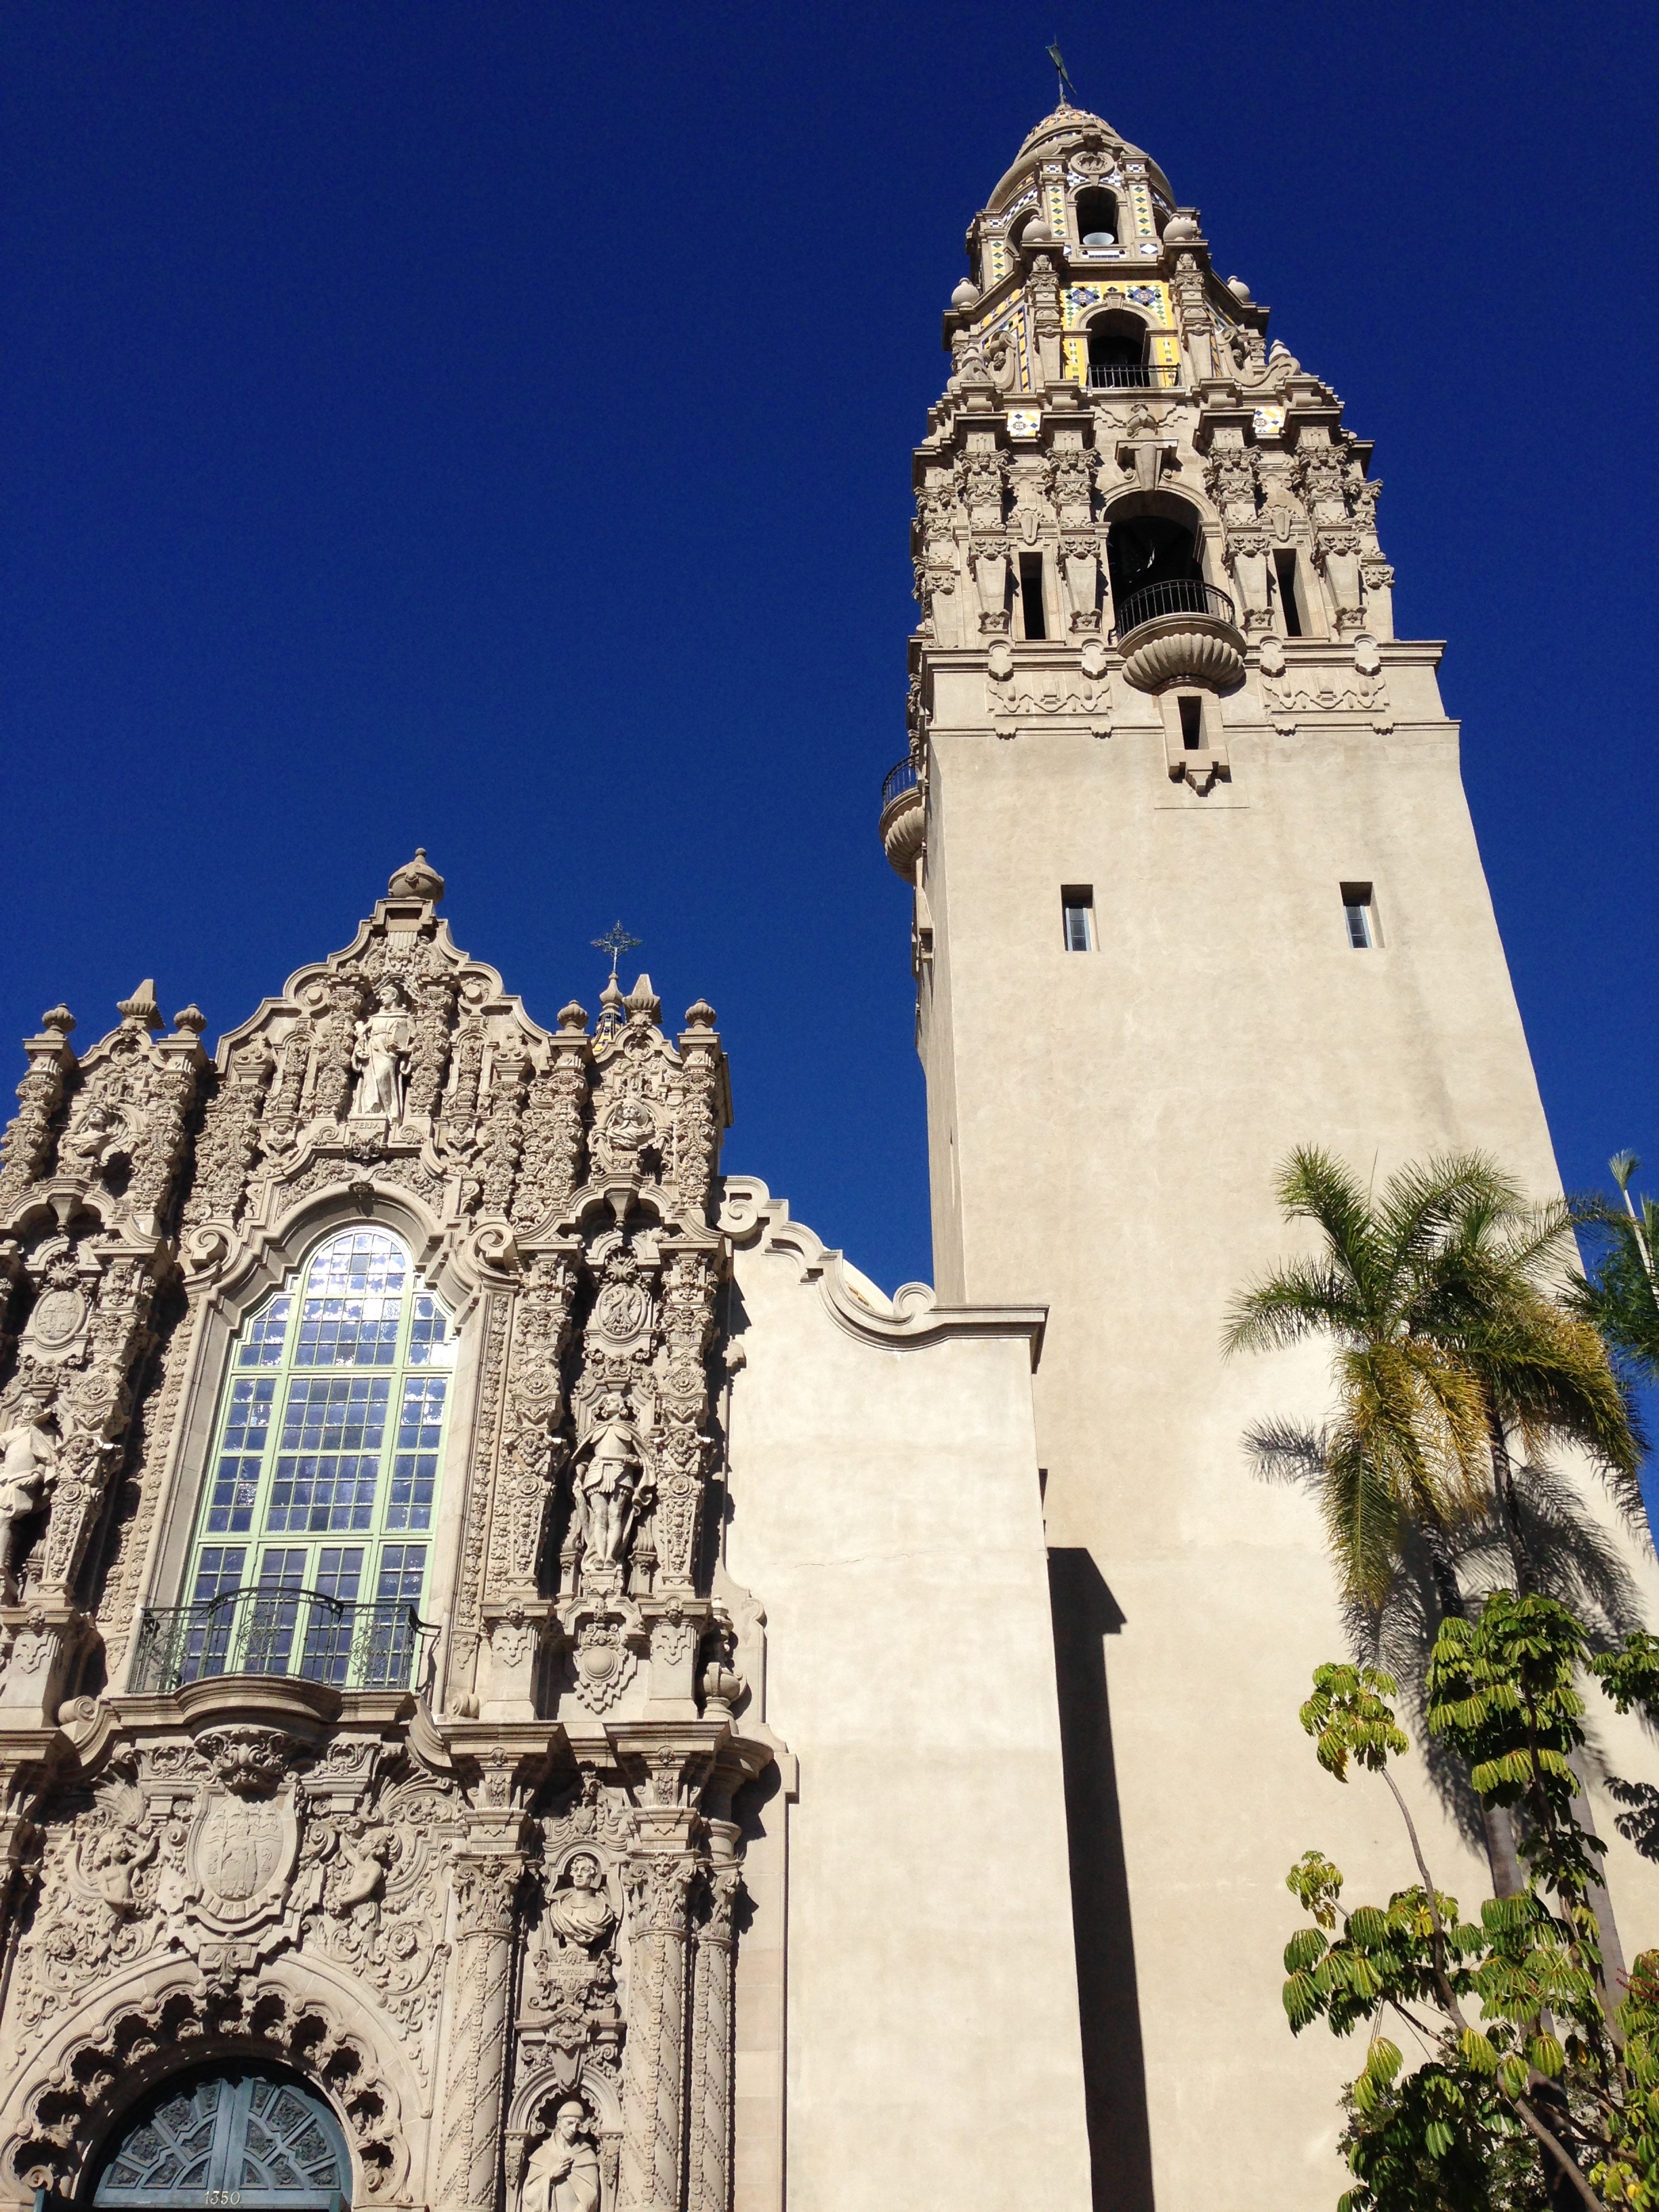
building, tower, museum, landmark, facade, church, cathedral, tourism, place of worship, bell tower, spire, steeple, san diego, balboa park, museum of man